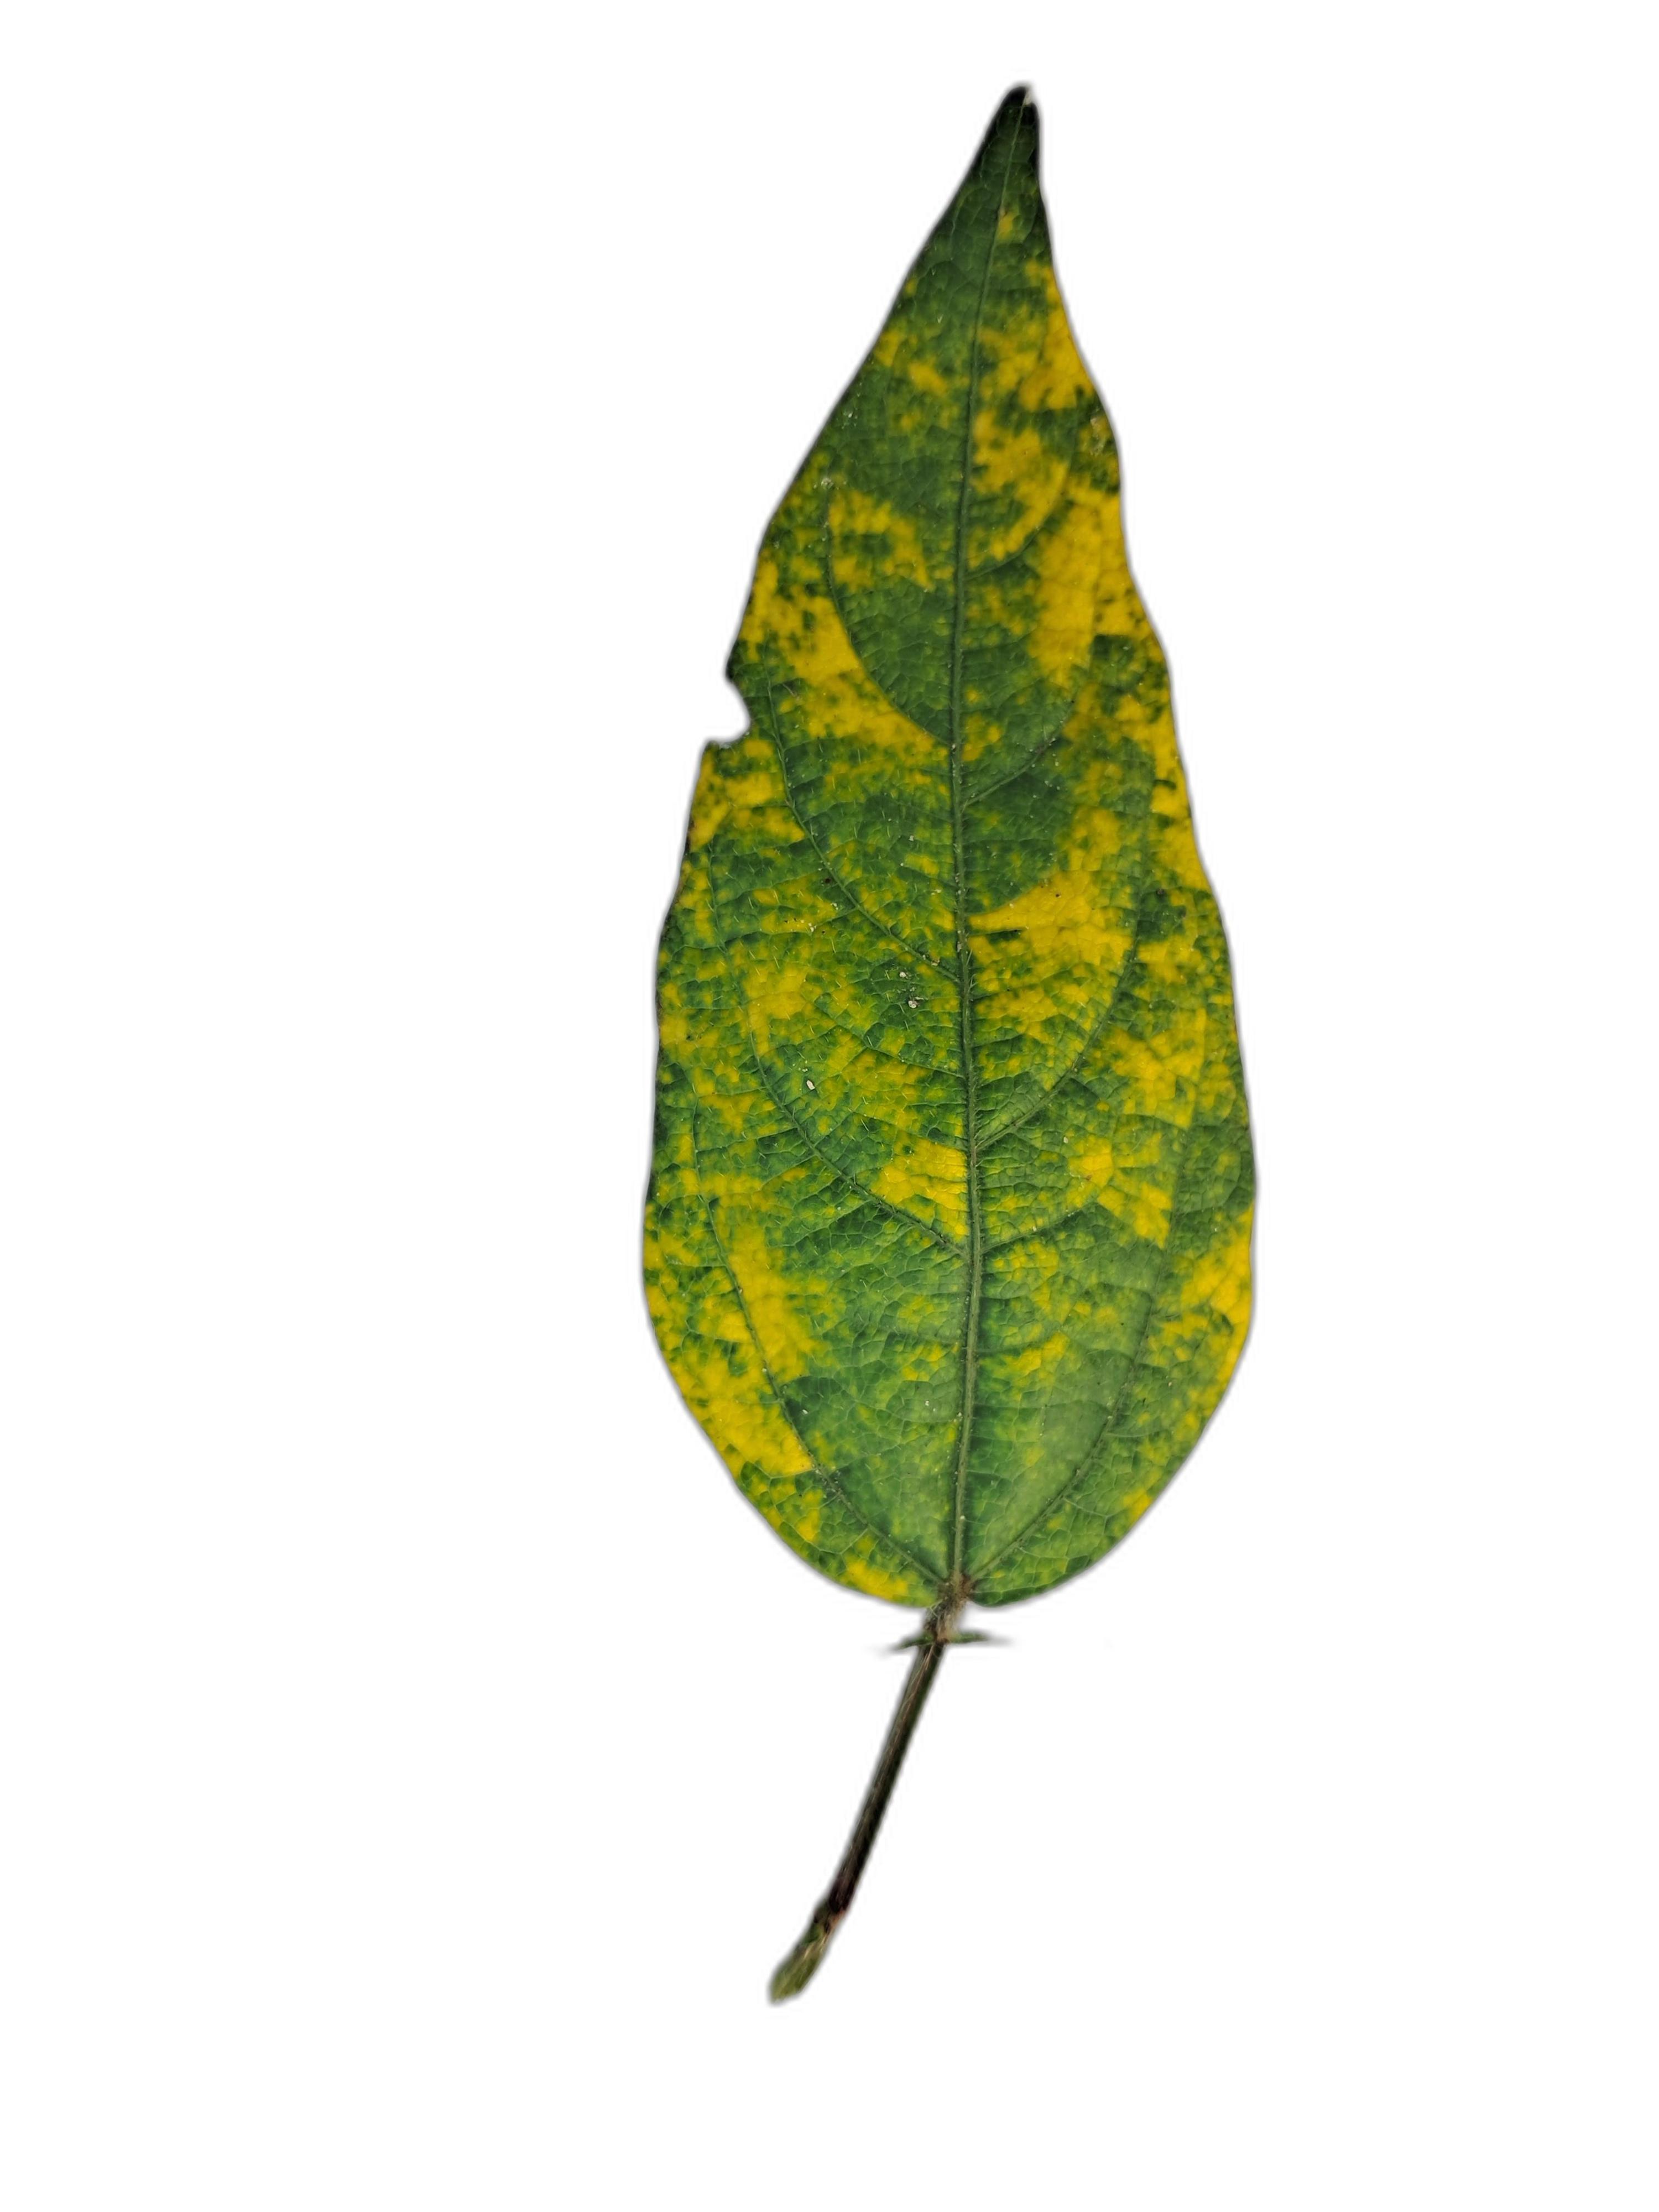
Label: Yellow Mosaic